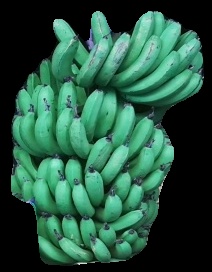
Variety: pachbale
Grade: grade1